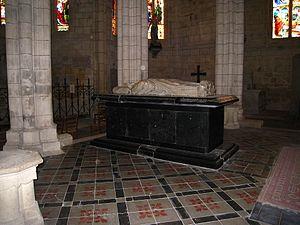
Tombeau de Clément V dans la collégiale d'Uzeste en Gironde
Voici la liste des nécropoles papales situées hors de la basilique Saint-Pierre. Sur 265 papes, 116 ont souhaité être enterré ailleurs qu'à la basilique Saint-Pierre de Rome.
La collégiale Notre-Dame d'Uzeste est une église située dans la commune d'Uzeste, dans le département de la Gironde, en France.